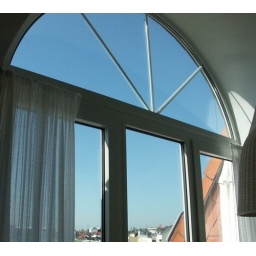
Blue sky brought in from the central window